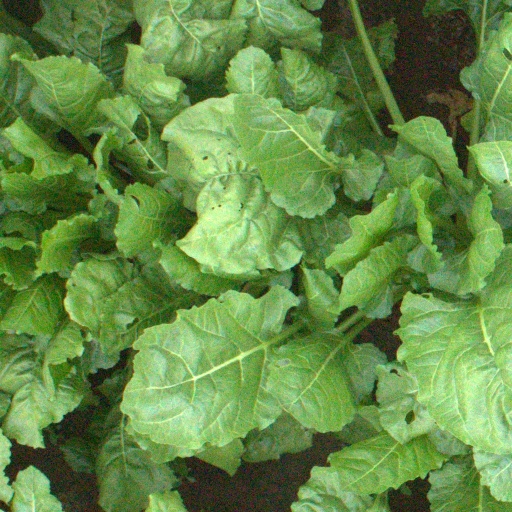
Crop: sugar beet